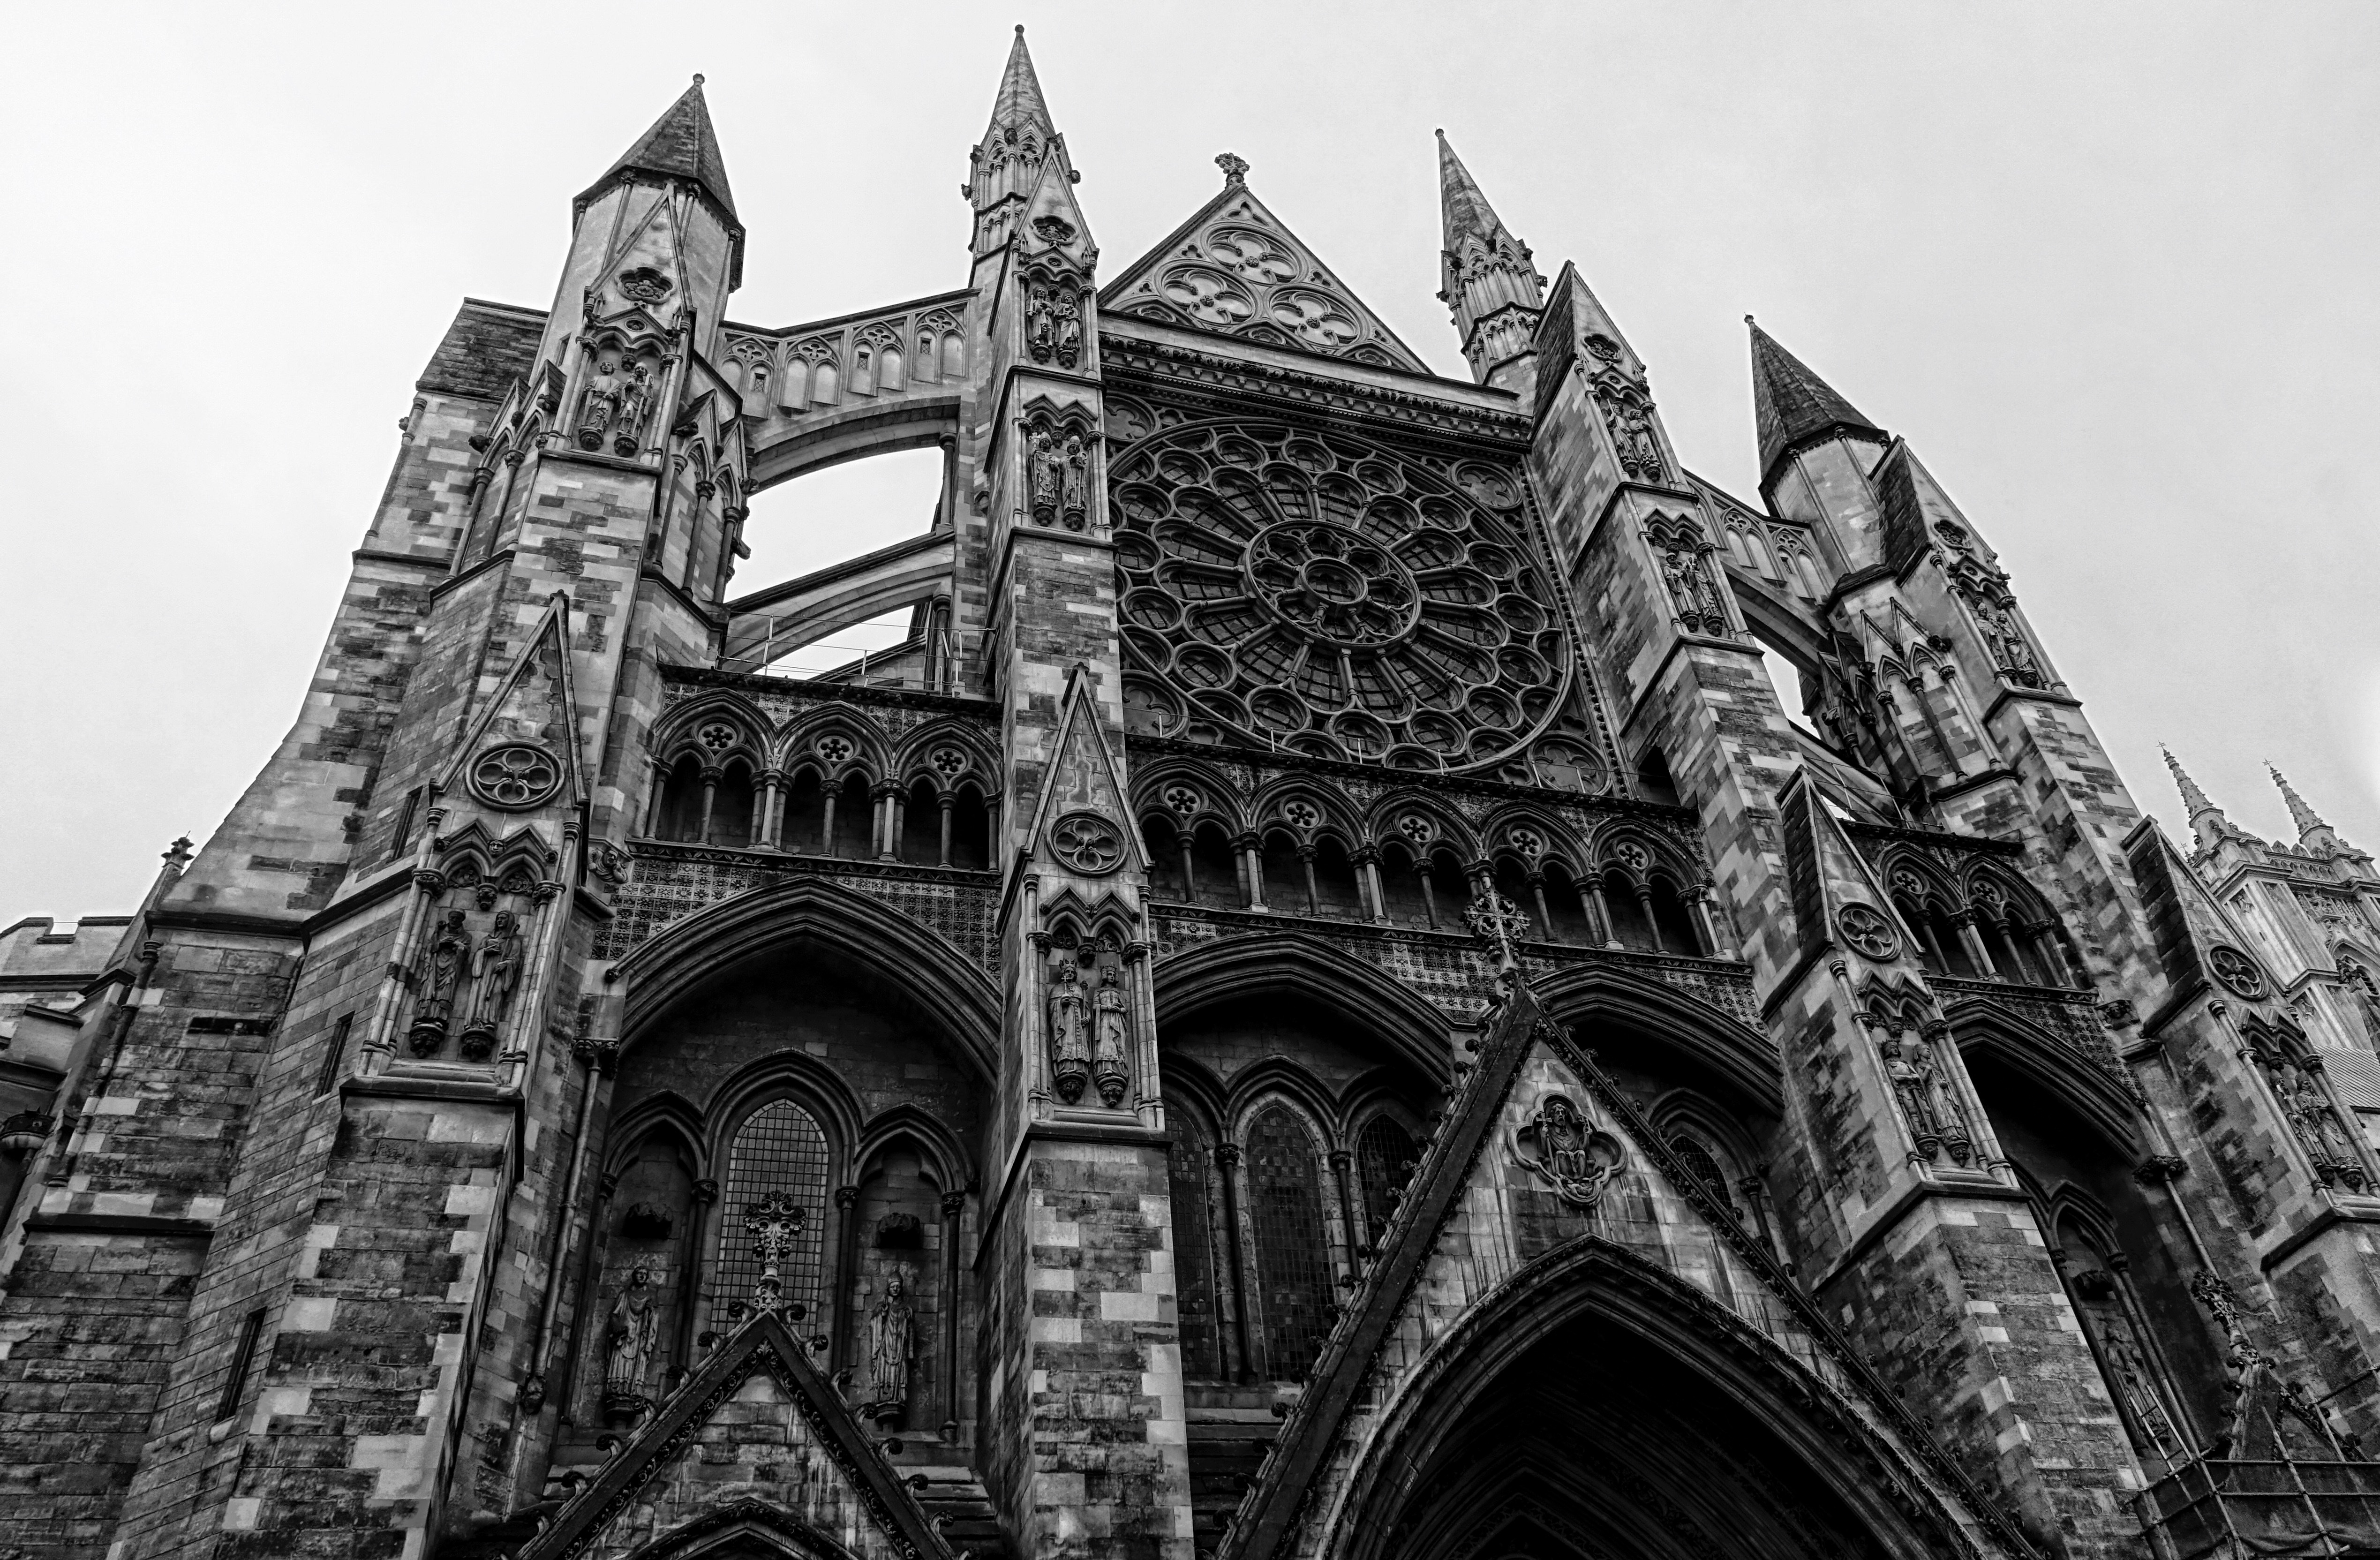
black and white, architecture, photography, building, cityscape, tower, entrance, landmark, facade, church, cathedral, historic, monochrome, place of worship, london, medieval, spire, symmetry, famous, westminster, metropolis, gothic architecture, monochrome photography